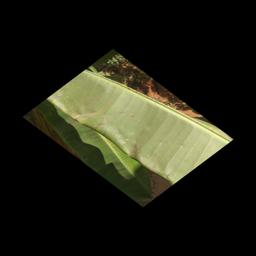
Label: MALBHOG LEAF